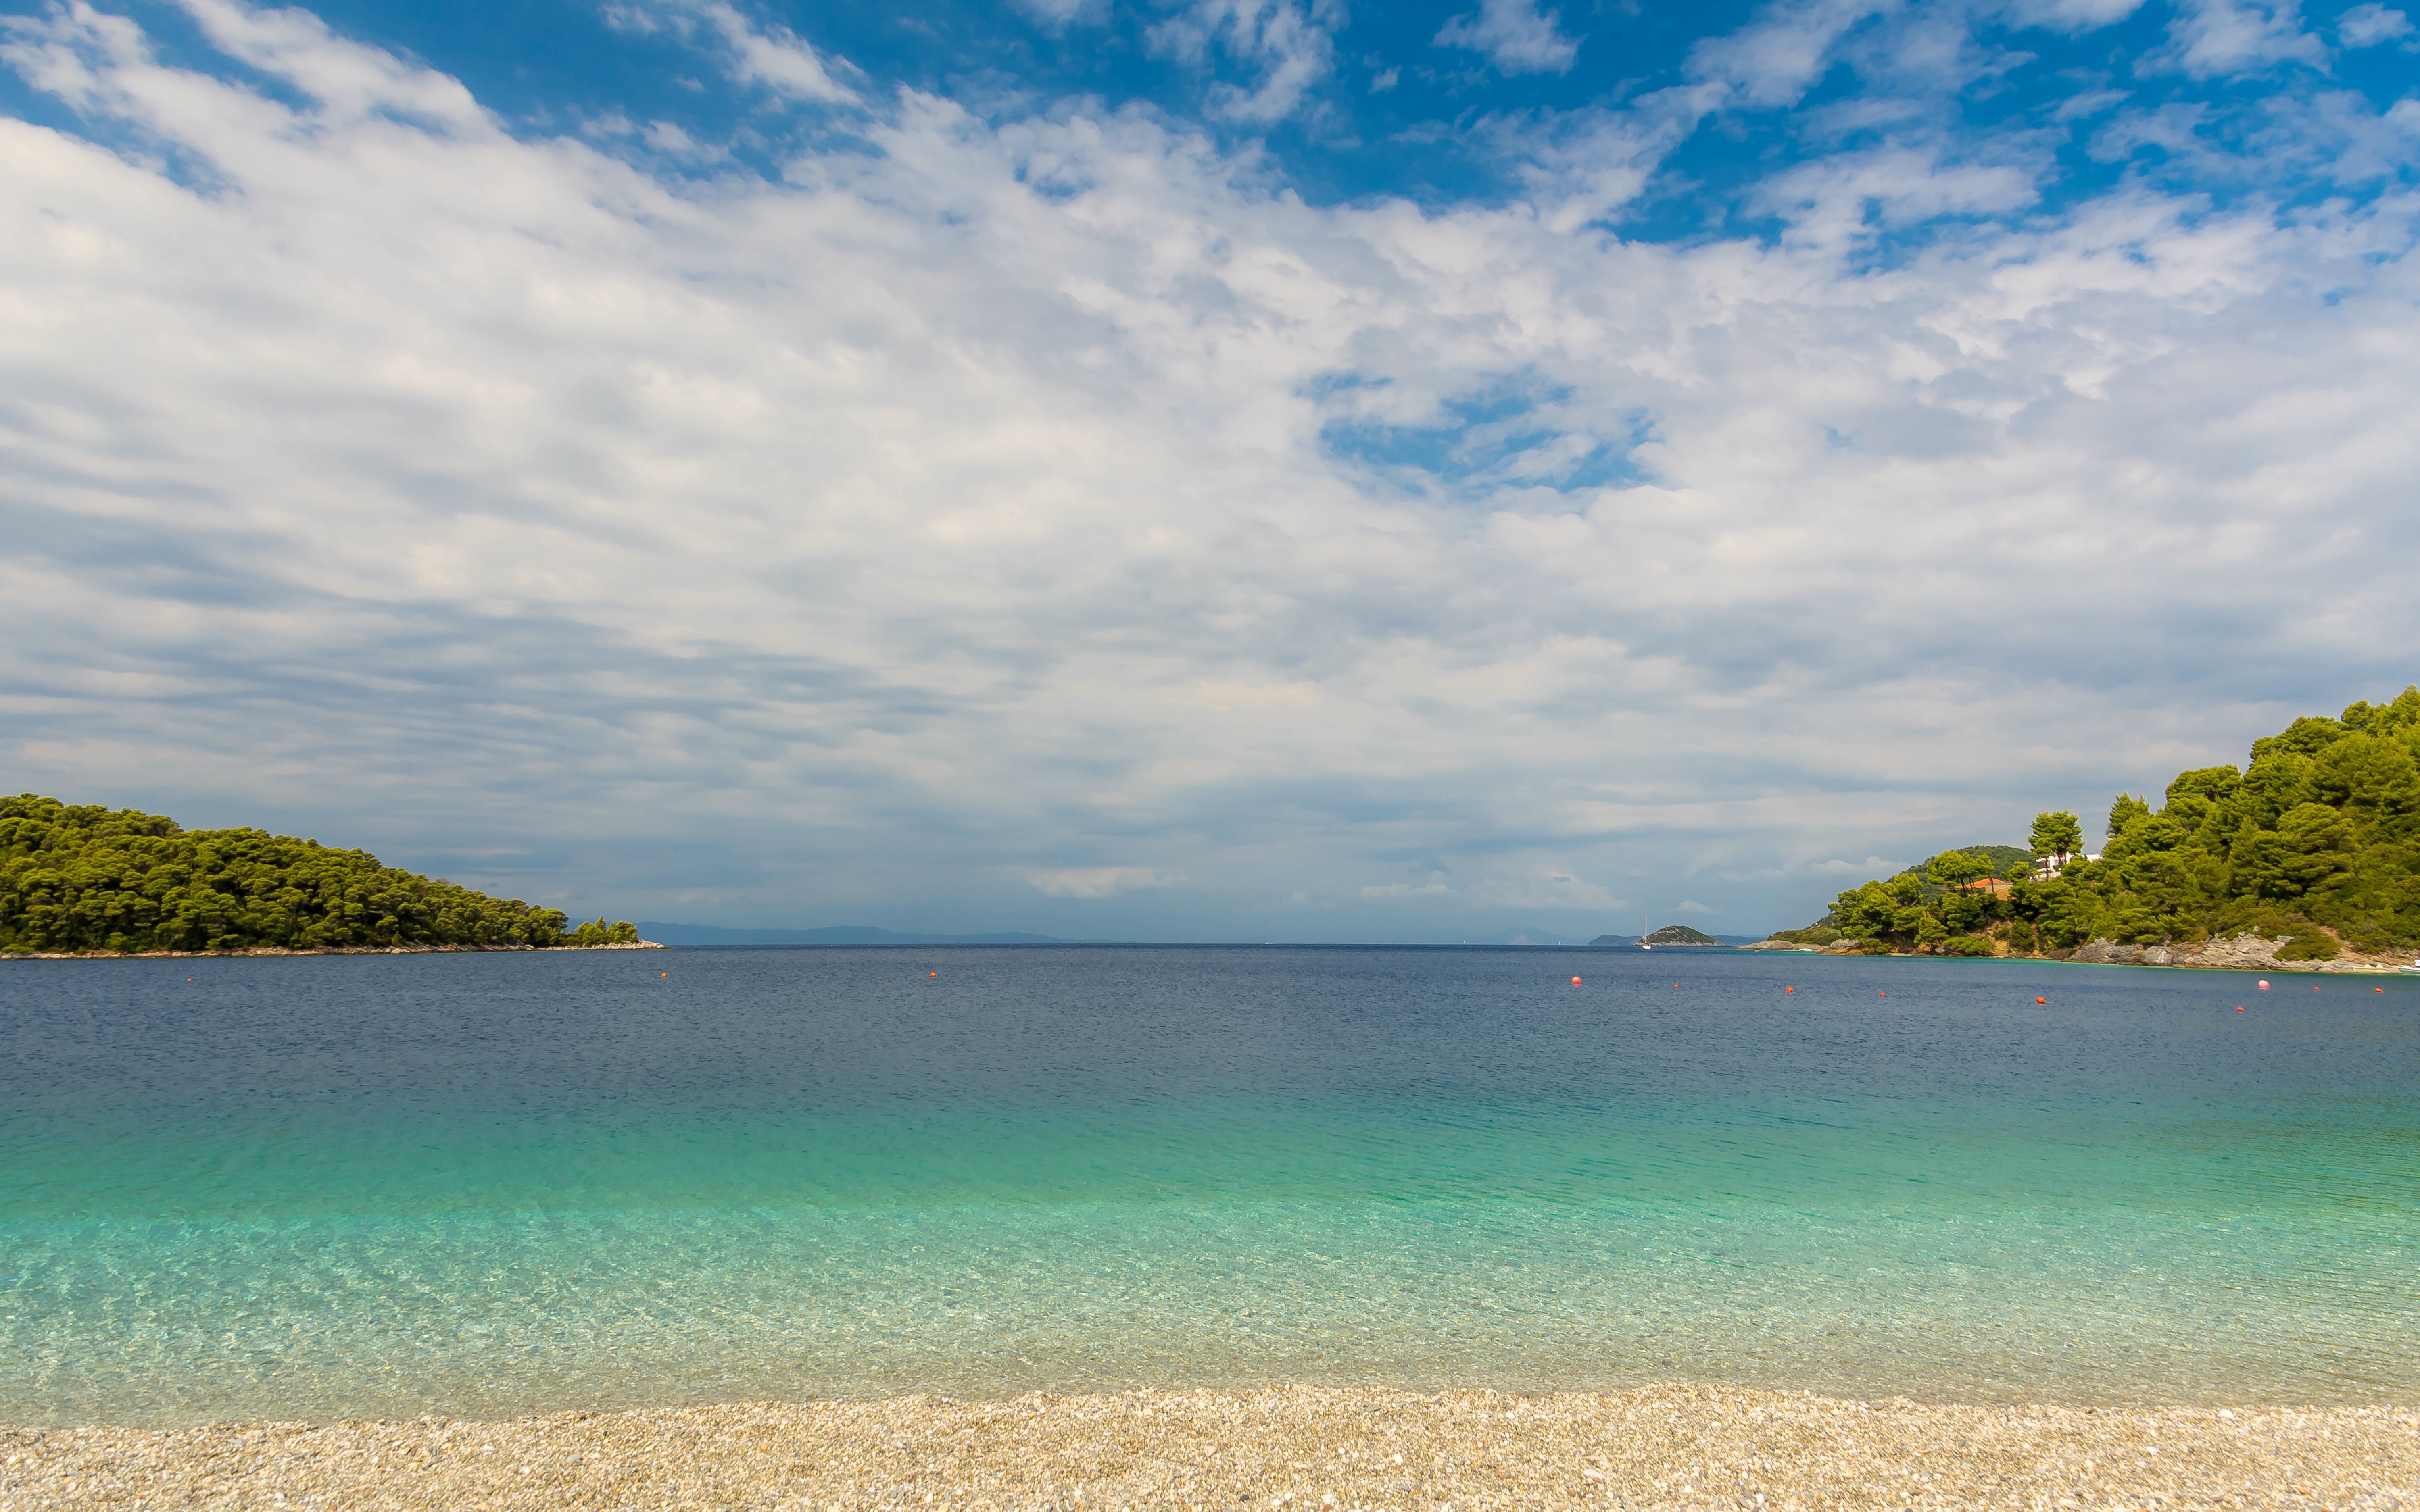
beach, sea, coast, sand, ocean, horizon, cloud, sky, shore, vacation, lagoon, bay, island, body of water, caribbean, tropics, landform